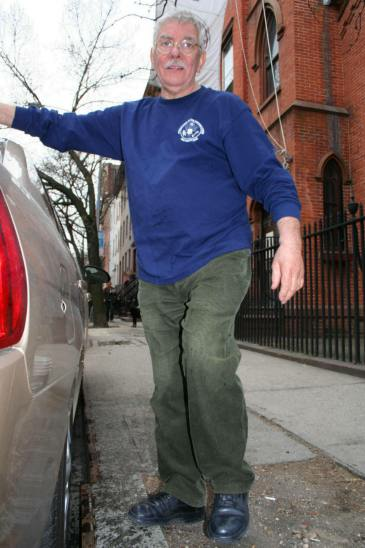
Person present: Yes